Charles Barrell

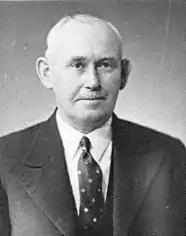

Charles "Charlie" Abraham Barrell (2 September 1880 – 14 January 1958) was a New Zealand politician of the Labour Party.